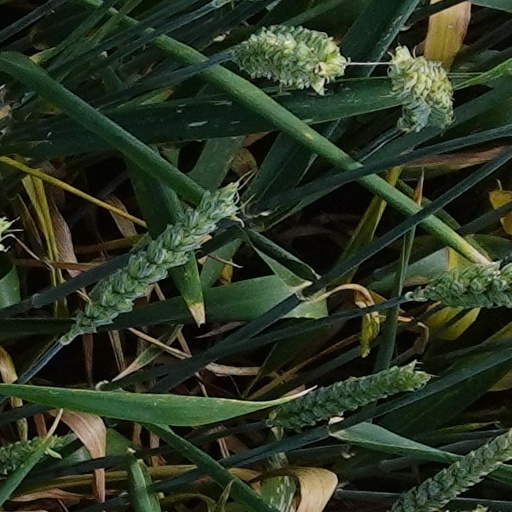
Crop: wheat